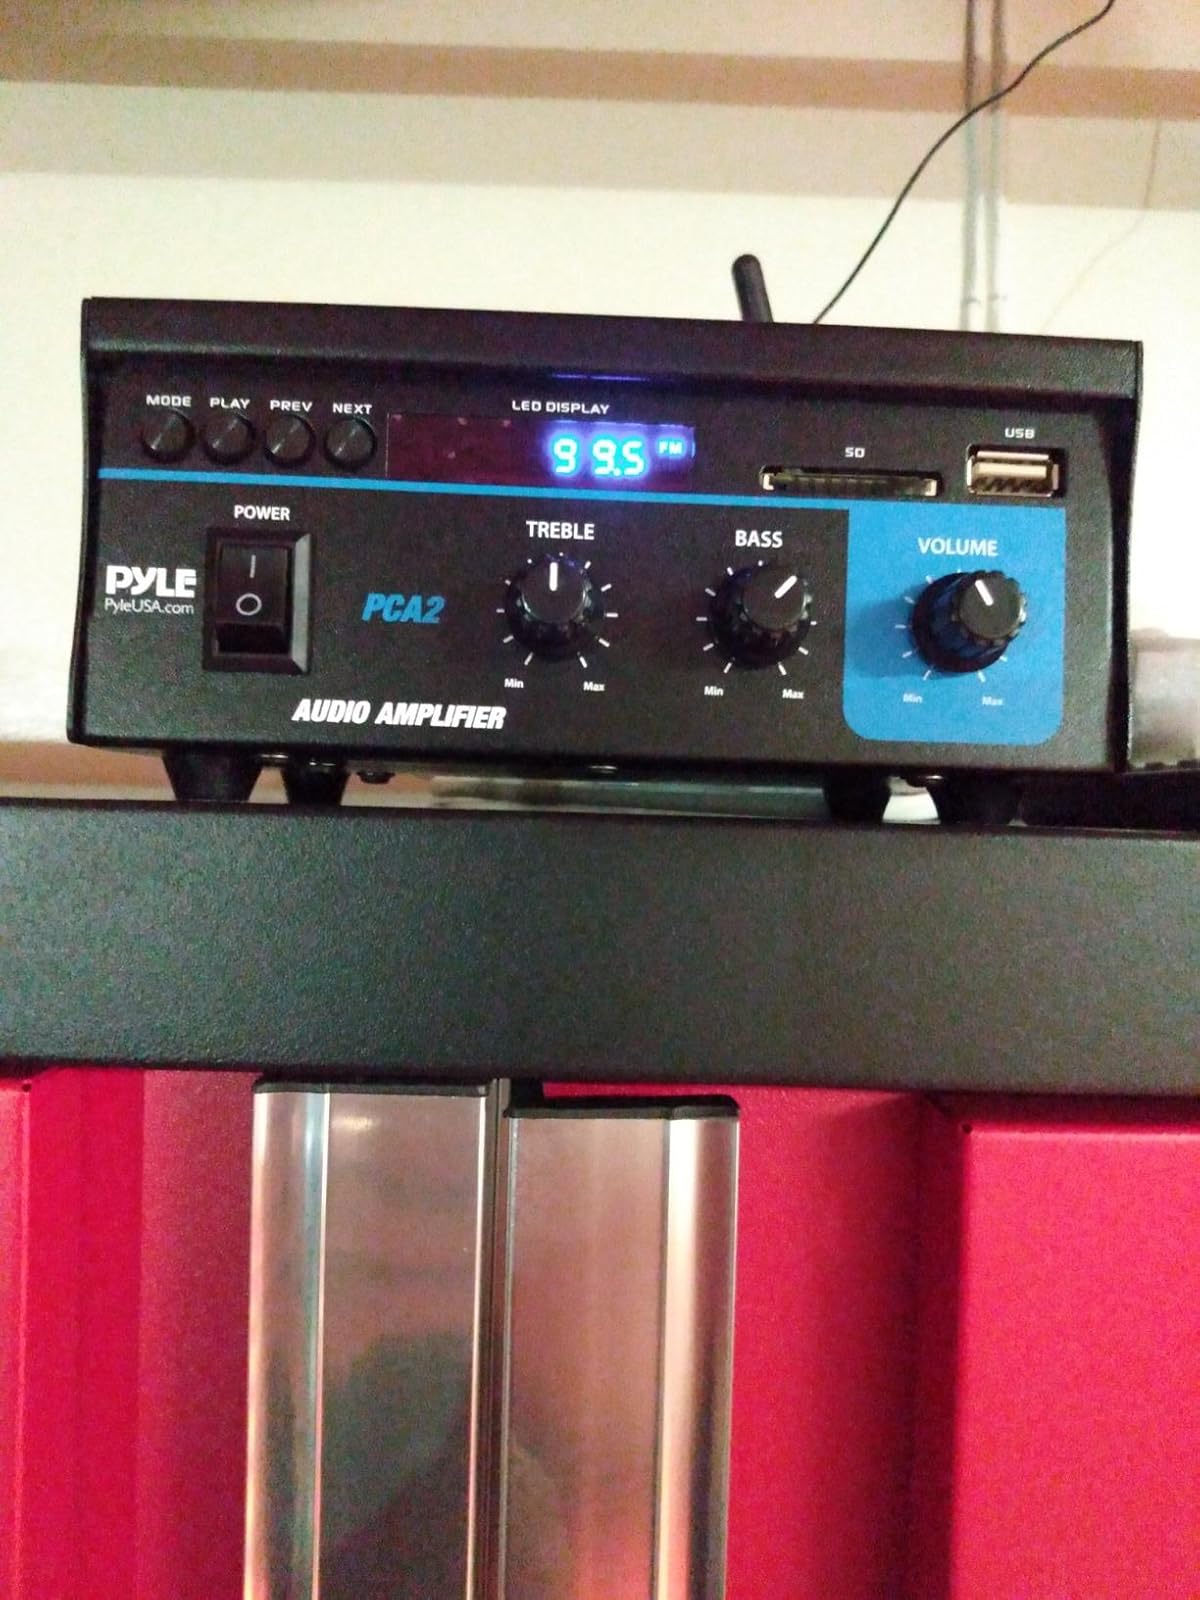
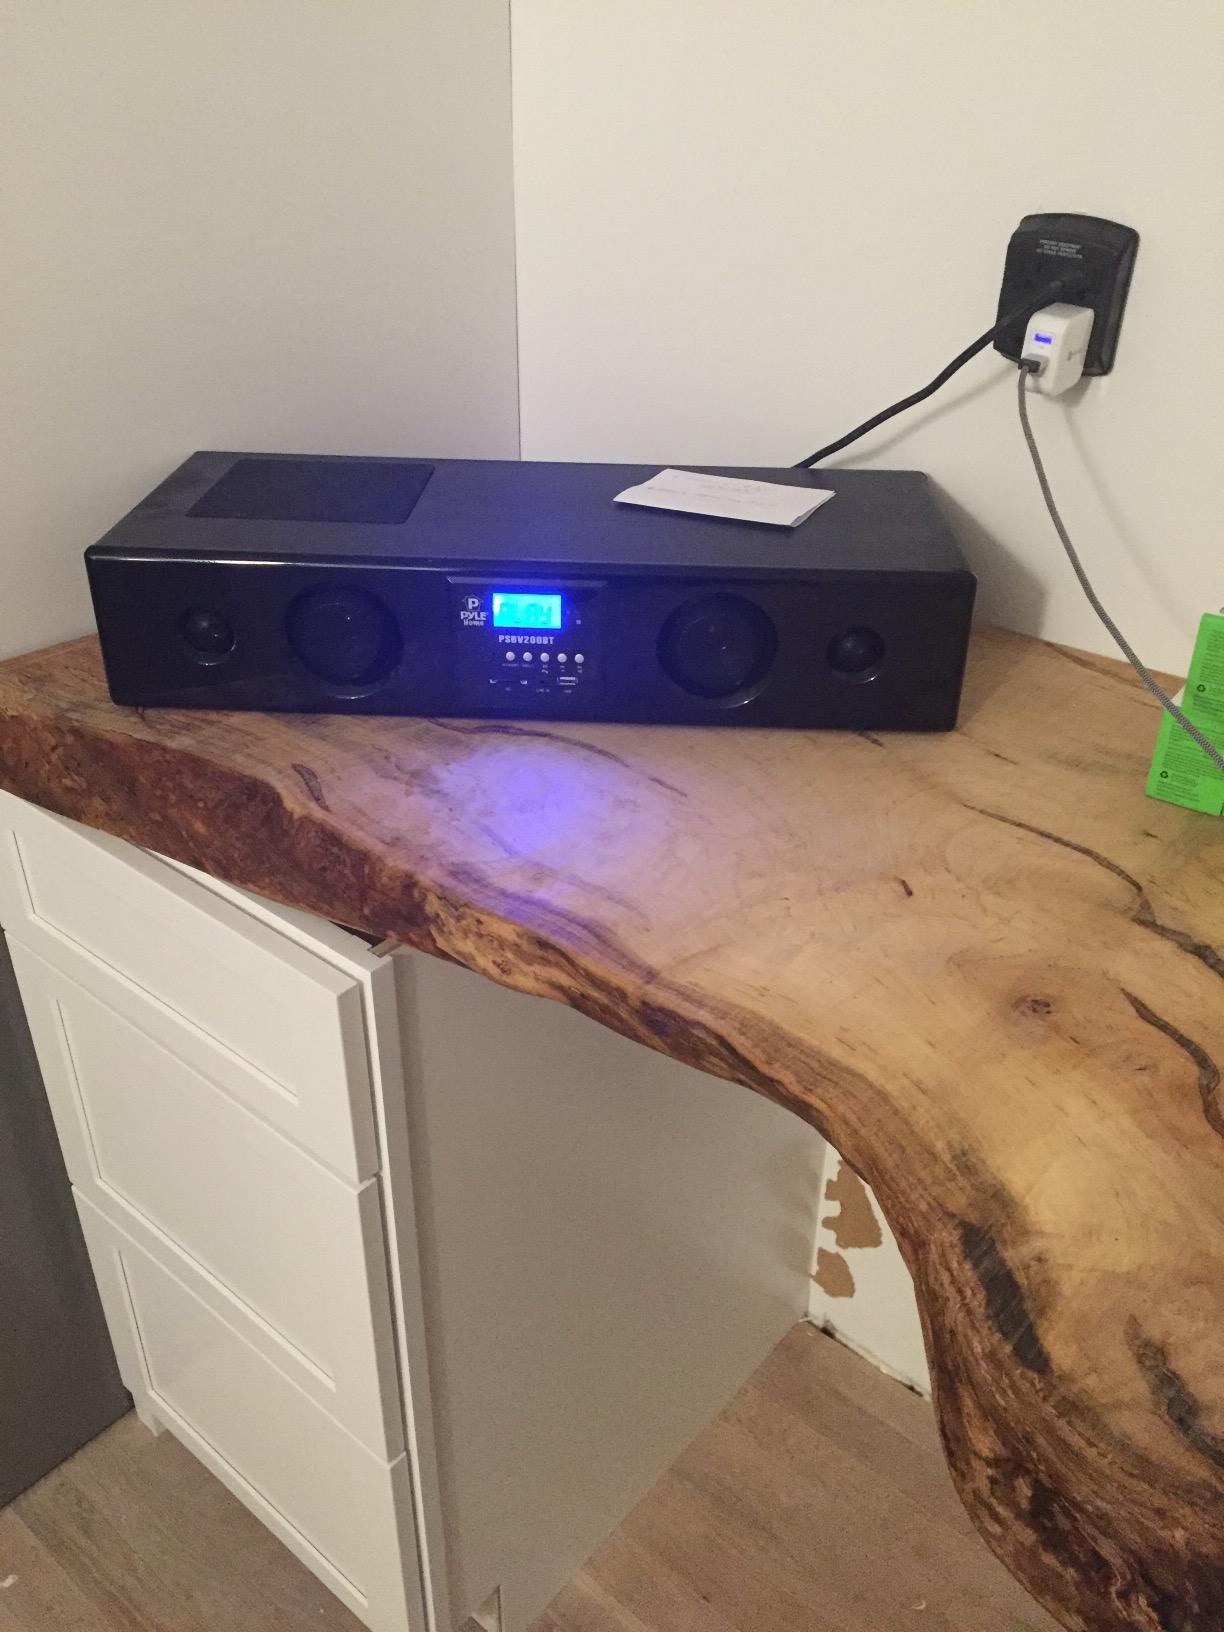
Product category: speaker
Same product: no